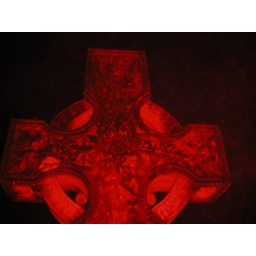
Taken at night on very basic digital camera, with a red quality street wrapper over the flash.